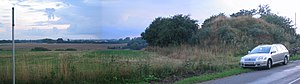
Vridsløsemagle
Vridsløsemagle er en landsby på Nordøstsjælland med 270 indbyggere, beliggende i Sengeløse Sogn. Nærmeste nabobyer er Ledøje mod nord, Sengeløse mod vest, Risby mod øst og Herstedvester mod østsydøst. Vridsløsemagle ligger i Høje-Taastrup Kommune og tilhører Region Hovedstaden.